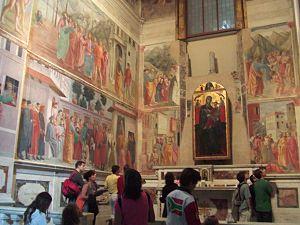
La chapelle Brancacci se situe à l'extrémité du transept droit de l'église Santa Maria del Carmine de Florence. Elle a été fondée en 1386 par le riche drapier Piero di Piuvichese Brancacci pour honorer l'apôtre Pierre, son saint patron.